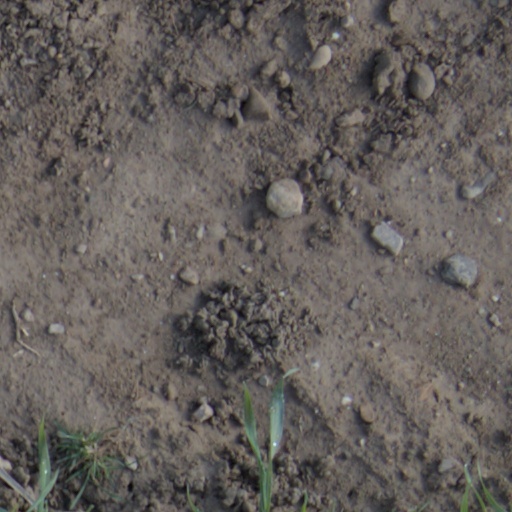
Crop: wheat